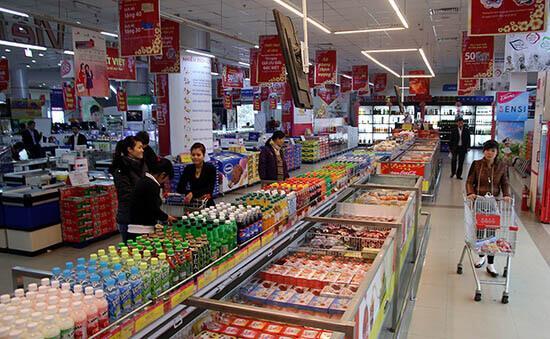
có một nhóm người đang đứng gần một chiếc xe đẩy bên cạnh quầy nước giải khát